Irina Kakhovskaya

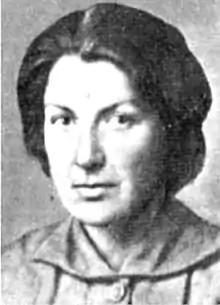

Irina Konstantinovna Kakhovskaya (15 August 1887, Tarashcha, Kiev Governorate – 1 March 1960, Maloyaroslavets, Kaluga Oblast) was a Narodnik-inspired Russian revolutionary. Grandniece of the Decembrist Pyotr Kakhovsky, she was a representative of the Left Socialist-Revolutionaries during the Russian Revolution: in 1918 she organized the assassination of Field Marshal Hermann von Eichhorn, commander of the German occupation forces in Ukraine. In total she spent forty-five years of her life in prison and exile, both under the Tsarist and Soviet regimes, as well as briefly at the end of World War I in German military jail.